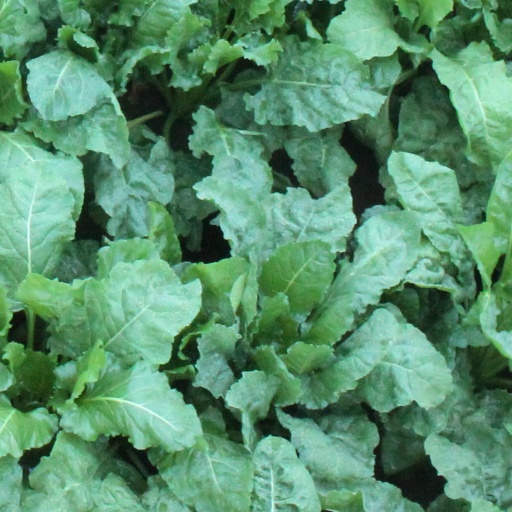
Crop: sugar beet